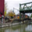
Label: bridge